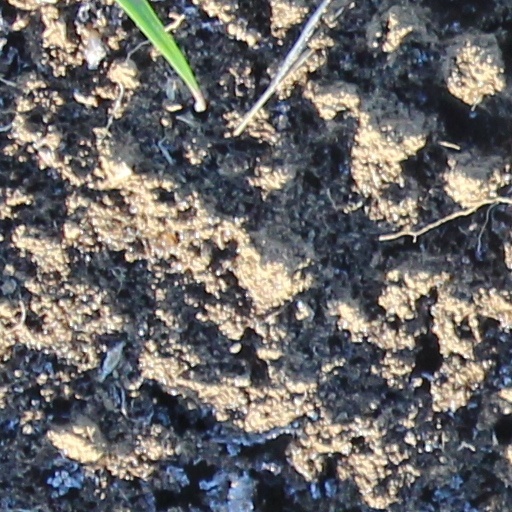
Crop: wheat